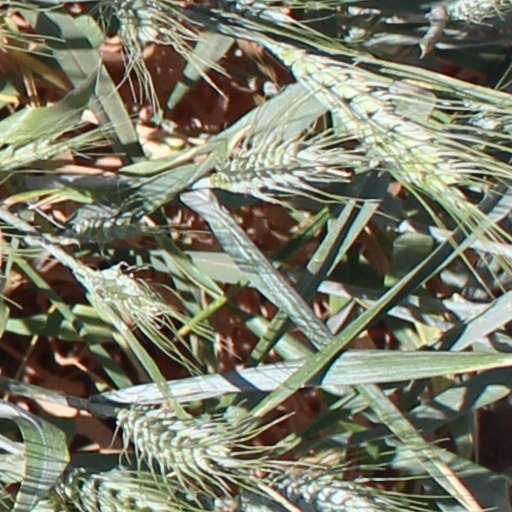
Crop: wheat